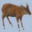
Label: deer